Colin McRae Rally (2013 video game)

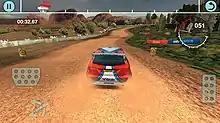
Players can use on-screen buttons to steer and control the vehicle. The progress indicator at the top displays how much of the rally stage has been completed.

"Colin McRae Rally" is a racing video game in which players can drive cars in point-to-point rally events. The game can be played from a behind-the-car perspective or from a bonnet camera view. On mobile devices, cars can be steered using on-screen buttons which provide digital input or using tilt controls which provide analog input. The game features thirty rally stages from "Colin McRae Rally 2.0", located in Australia, Corsica, and Greece. Terrain and surfaces vary between stages ranging from smooth tarmac roads to gravely off-road tracks. Track information is provided through verbal descriptions from the co-driver and icons that appear near the top of the screen. The icons display the severity and difficulty of turns using colour-coding. A progress indicator is also displayed on screen, so that the player can see how much of the course they have completed and compare their position to the computer drivers.